Running economy

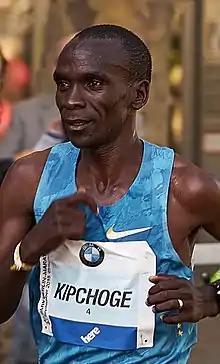
Eliud Kipchoge in Berlin Marathon 2015

The Breaking2 project was an event put on by Nike to break the marathon sub two hour barrier. The event utilized running economy in order to identify and improve factors that would aid in accomplishing the feat. The three runners included Lelisa Desisa, Eliud Kipchoge, and Zersenay Tadese. Eliud Kipchoge won the race with a time of 2:00:25, but ultimately failed to run the marathon in under two hours.